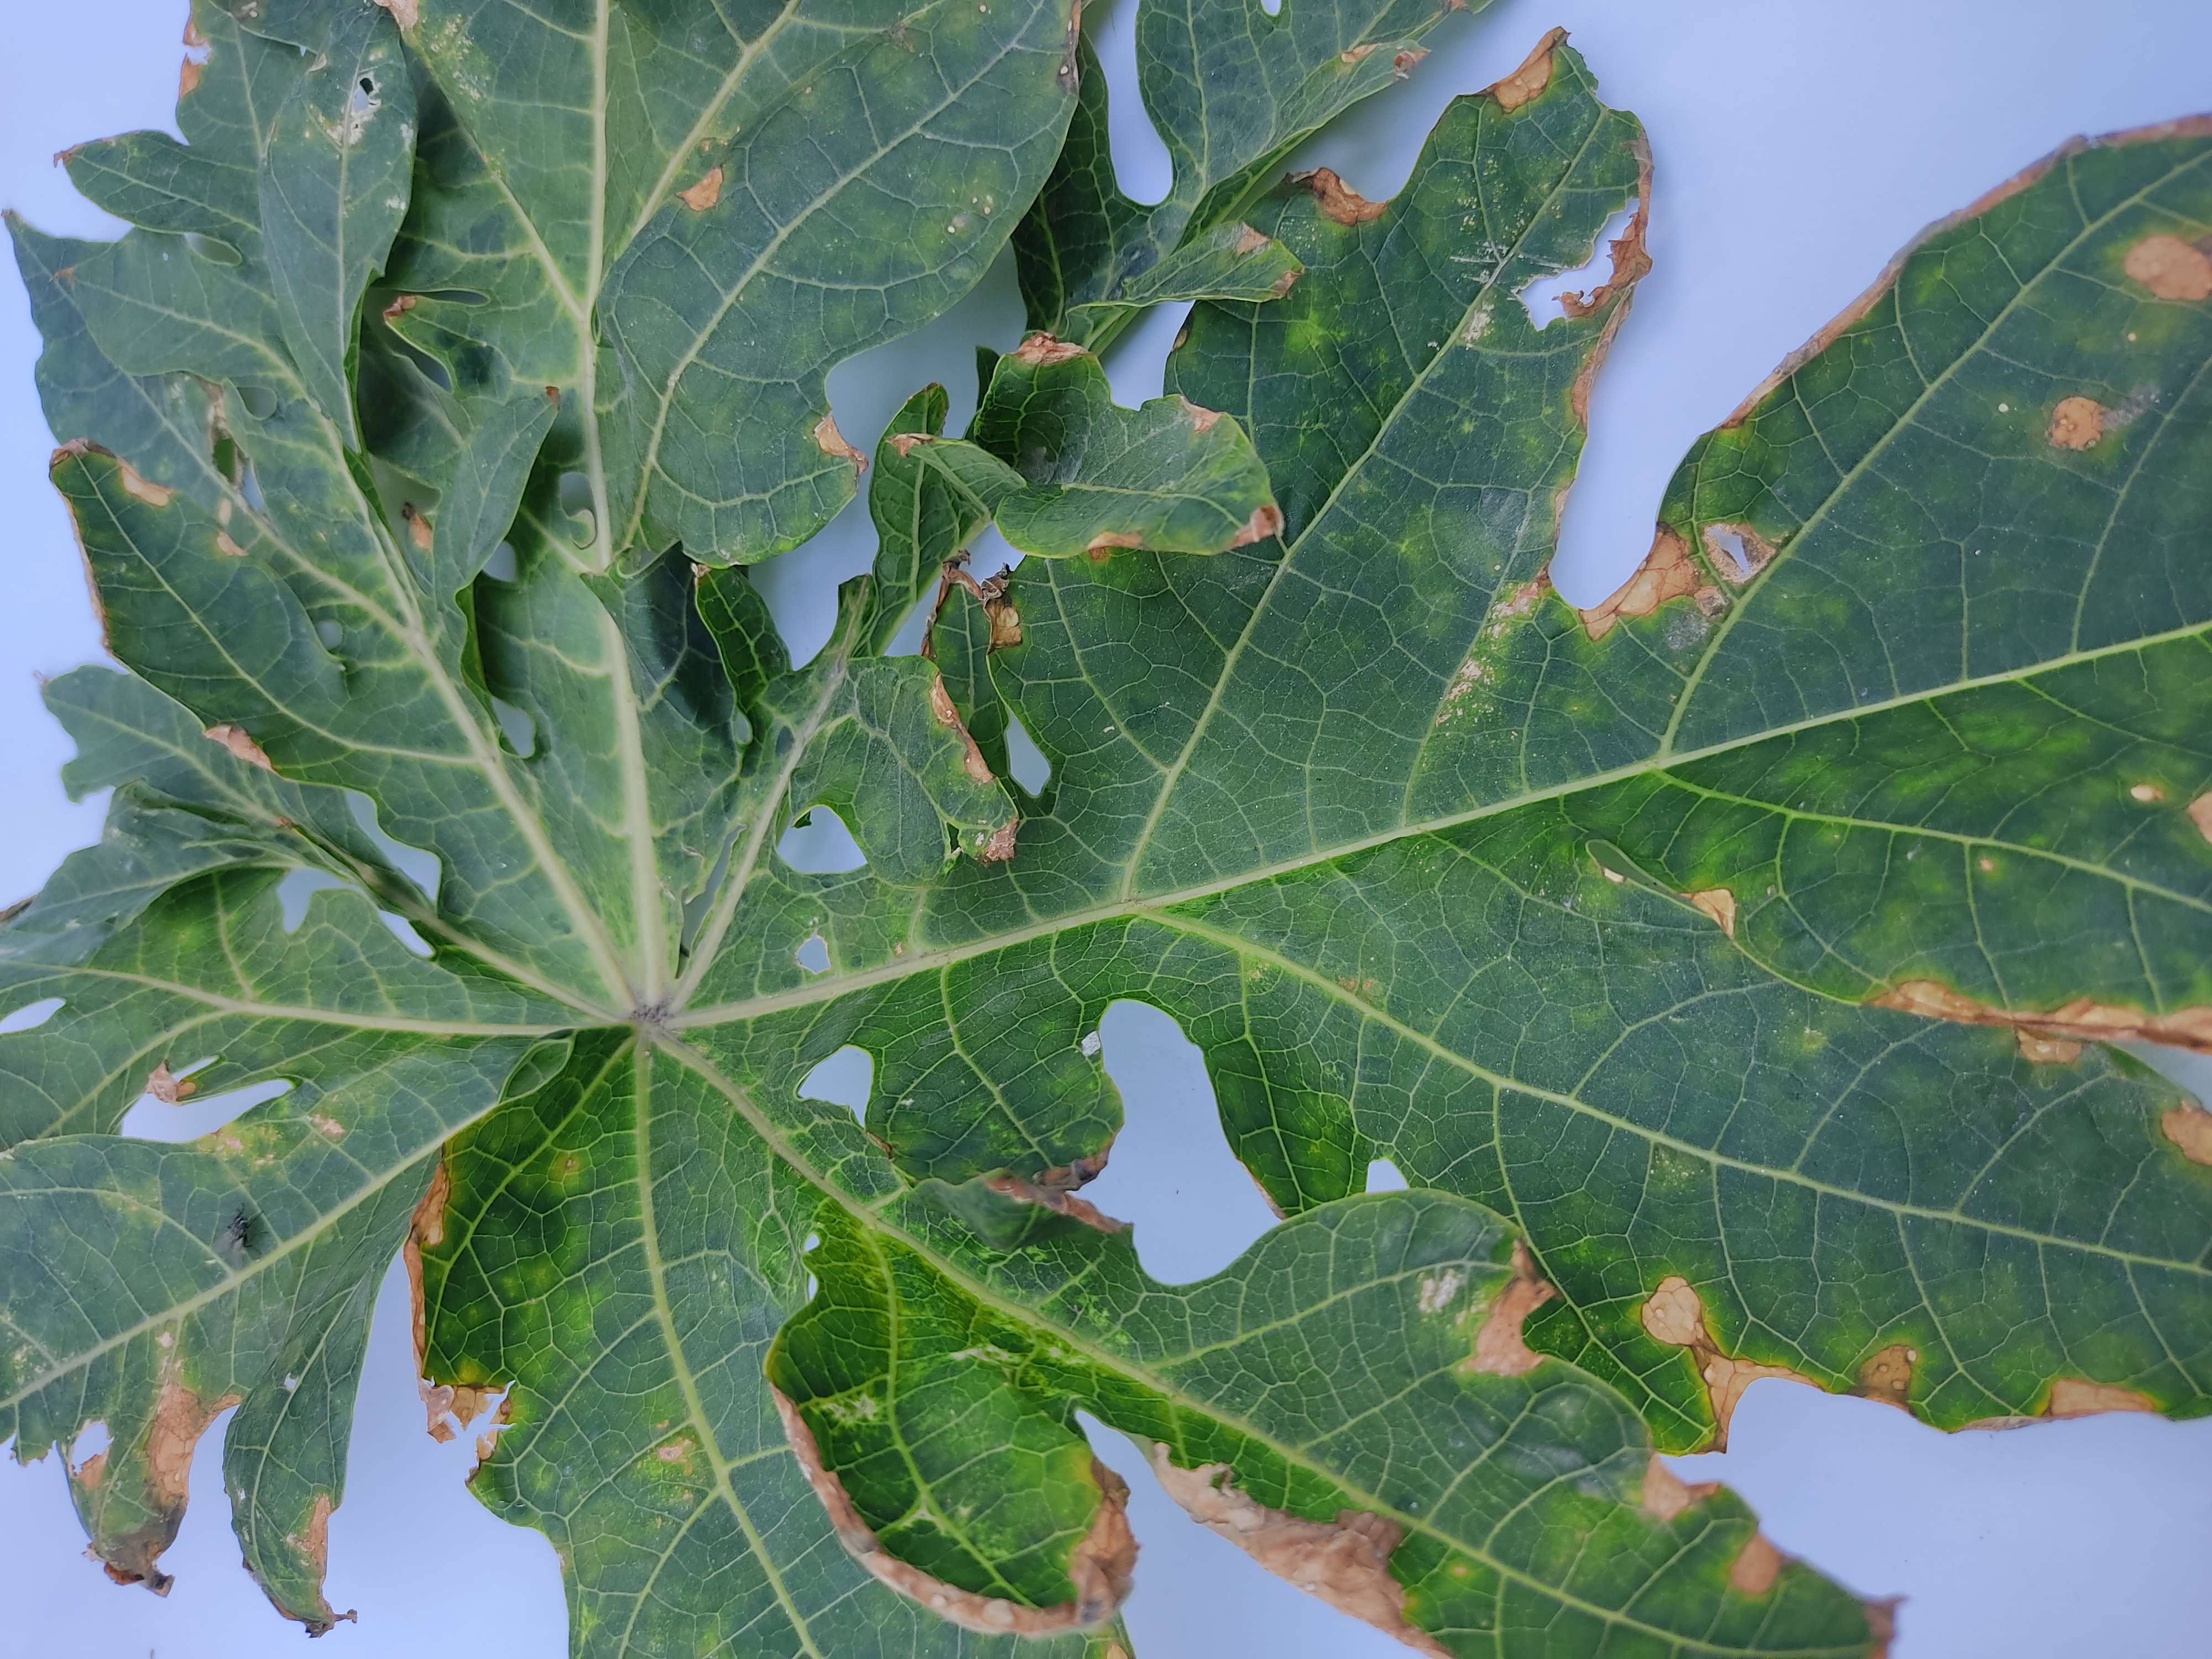
Label: Mite Disease